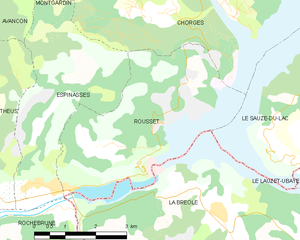
Carte des communes françaises: Rousset